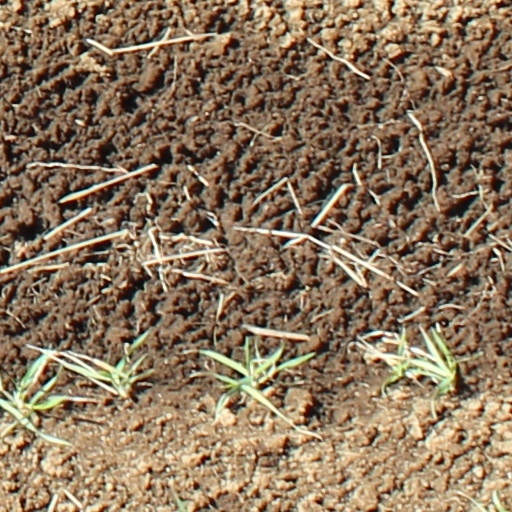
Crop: wheat